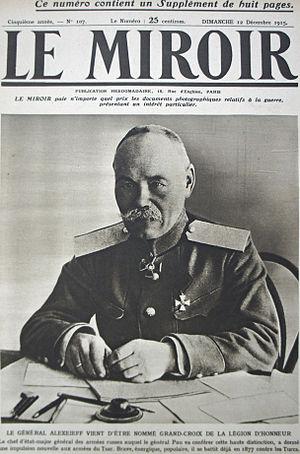
Couverture du journal le Miroir N° 107août 1915 le général Alexeïeff reçoit la Grand-croix de la Légion d'honneur des mains du général Pau.
Mikhaïl Vassilievitch Alekseïev ou Alexeïev, né le 3 novembre 1857 dans le gouvernement de Tver et mort le 25 septembre 1918 à Ekaterinodar, est un militaire russe. Il fut officier avant et pendant la Première Guerre mondiale et l’un des chefs des armées blanches anti-bolchéviques durant la guerre civile russe de 1917 à 1918.
La bataille de Bolimov fut livrée entre les troupes de l’Empire russe et celles de l’Empire allemand le 31 janvier 1915 à Bolimów près de Łódź, en Pologne russe, sur le Front de l’Est pendant la Première Guerre mondiale. Elle est considérée comme un préliminaire de la seconde bataille des lacs de Mazurie.